Merian C. Cooper

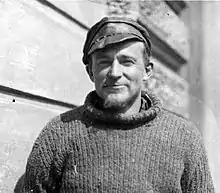
Cooper at the Latvian border after escaping the Soviet POW camp

During his time as a POW, Cooper wrote an autobiography: "Things Men Die For". The manuscript was published by G. P. Putnam's Sons in New York (the Knickerbocker Press) in 1927. However, in 1928, Cooper regretted releasing certain details about "Nina" (probably Marjorie Crosby-Słomczyńska) with whom he had relations outside of wedlock. Cooper asked Dagmar Matson, who had the manuscript, to buy all the copies of the book possible. Matson found almost all 5,000 copies that had been printed. The books were destroyed, while Cooper and Matson each kept a copy.